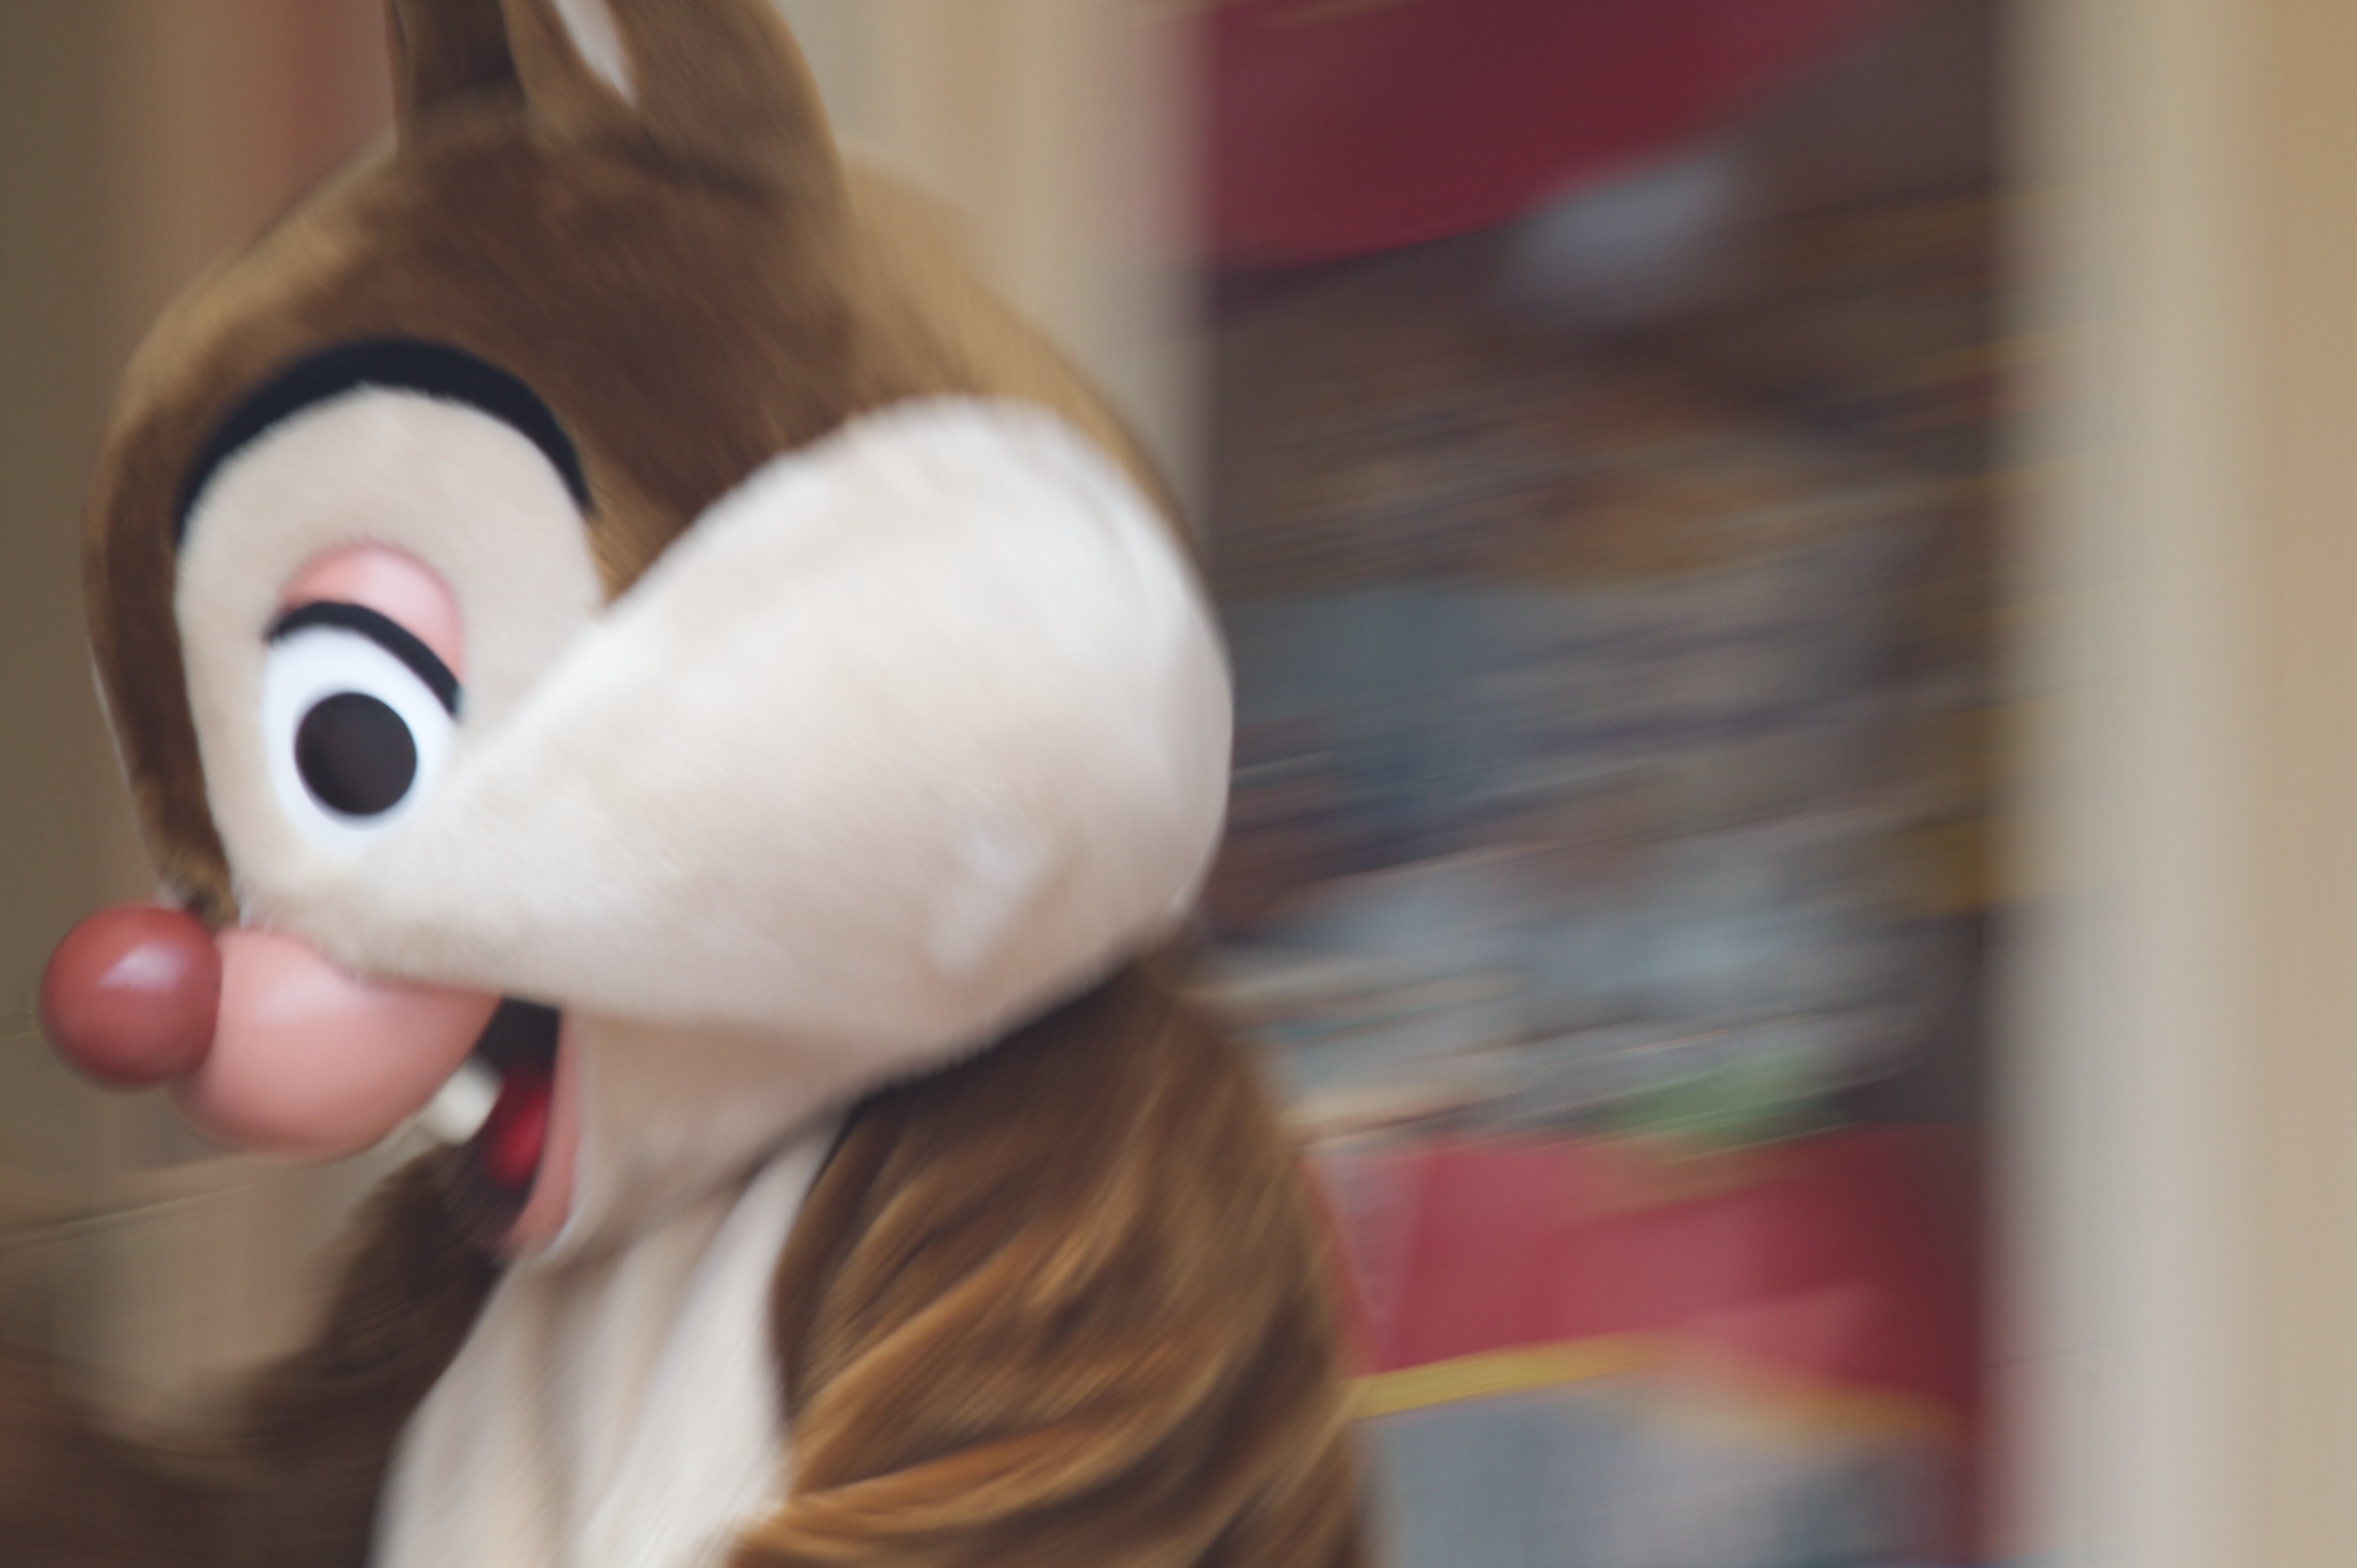
white, red, color, clothing, ear, pink, toy, material, disney, textile, nose, art, head, skin, organ, nmc2010, sweetness, photosafari, stuffed toy